Denis J. O'Connell

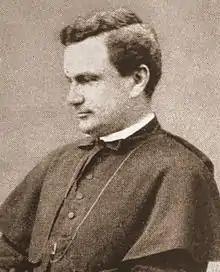
Monsignor O'Connell as rector of the North American College

Denis J. O'Connell (January 28, 1849 – January 1, 1927) was an Irish-born American prelate of the Roman Catholic Church. He served as bishop of the Diocese of Richmond in Virginia from 1912 to 1926. He previously served as an auxiliary bishop of the Archdiocese of San Francisco in California from 1908 to 1912.